Matthew, Mark, Luke and John

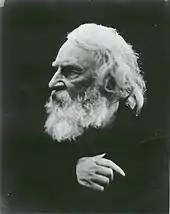
Henry Wadsworth Longfellow, who used the White Paternoster in his poem "The Golden Legend" (1851)

Robert Grosseteste (c. 1175–1253), Bishop of Lincoln, condemned the use of a "Green Paternoster" by old women in a treatise on blasphemy, which contained reference to "Green Pater Noster, Peter's dear sister". In Chaucer's "Miller's Tale" (c. 1387) he refers to a prayer known as the "White Paternoster", elements of which, particularly the blessing of four parts of a house, can be seen in the later "Black Paternoster":